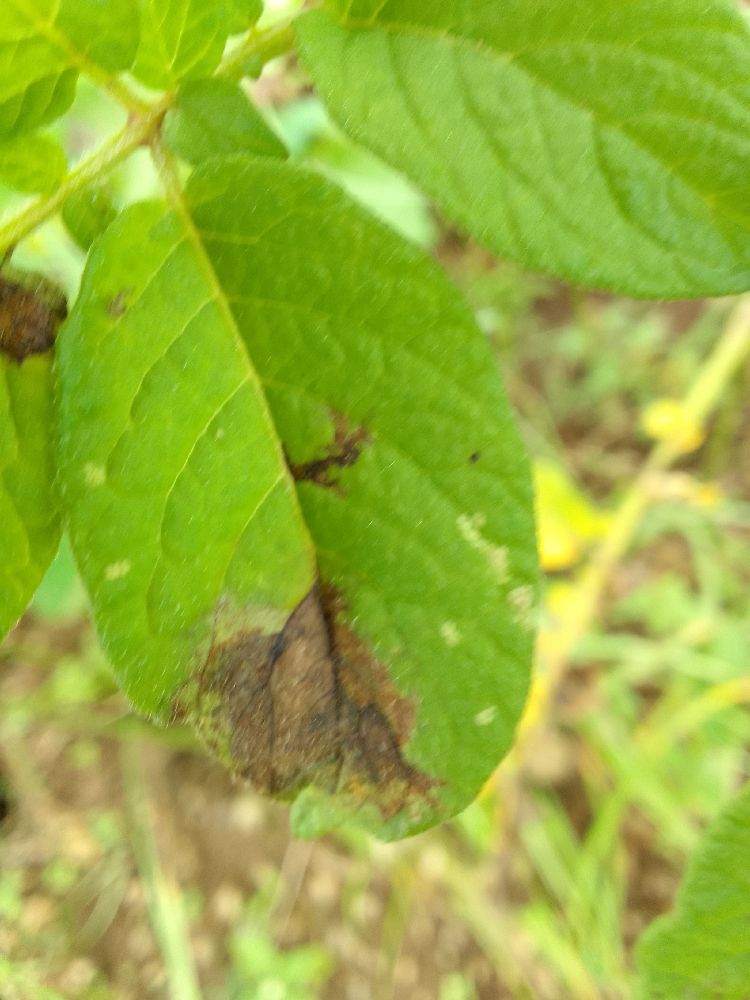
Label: Late blight